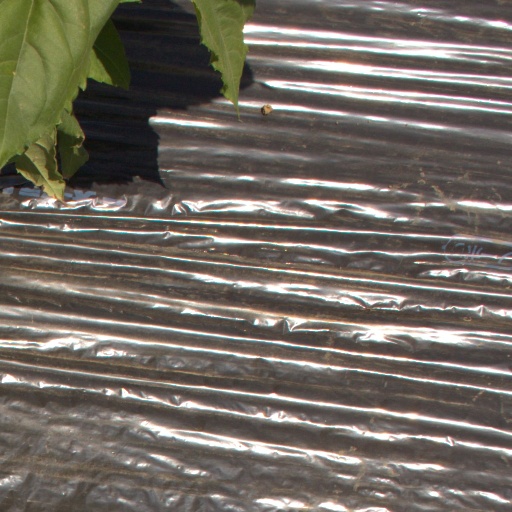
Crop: Jerusalem artichoke